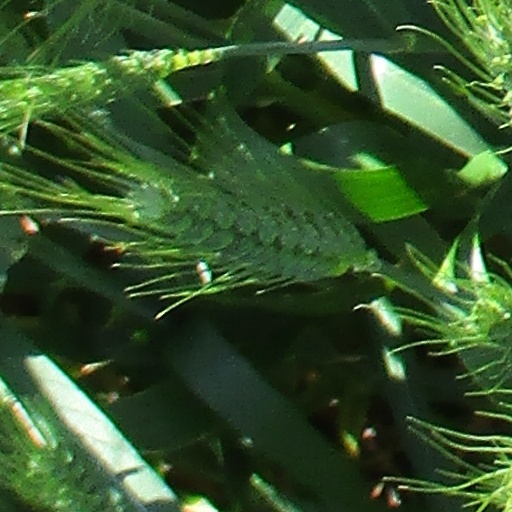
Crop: wheat